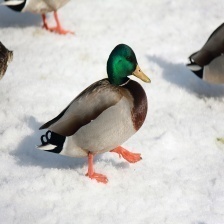
Species: MALLARD DUCK
Scientific name: ANAS PLATYRHYNCHOS
ImageNet parent category: drake